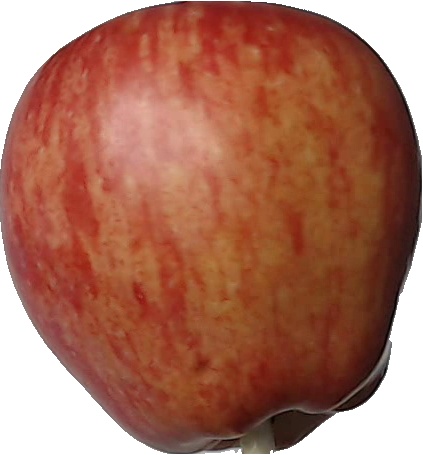
Label: apple_red_1